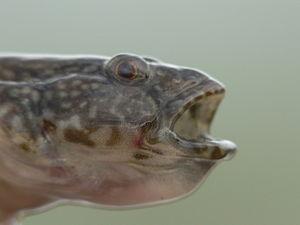
Le Gobie de Kessler, appelé aussi Gobie à grosse tête, est une espèce de poissons de la famille des Gobiidae. Ce gobie est un poisson benthique d'eau douce à saumâtre, originaire d'Eurasie, considéré comme étant une espèce relique pontocaspienne.